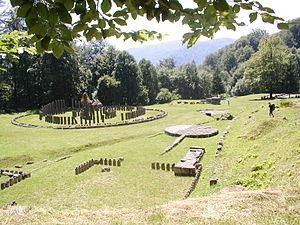
Construites dans le style Murus Dacicus, les forteresses daces des monts d'Orăștie furent bâties dans les premiers siècles avant et ap. J.-C., comme protection contre les conquêtes romaines.
La Dacie est, dans l’Antiquité, un territoire de la région des Carpates, du bas-Danube et du littoral pontique occidental, correspondant approximativement aux actuelles Roumanie, Moldavie et aux régions adjacentes. Le mot Dacie vient du nom romain de ses occupants principaux, les Daces, qui sont très proches des Thraces. Il a servi aussi à dénommer la marque d'automobiles roumaines Dacia et la roche volcanique Dacite.